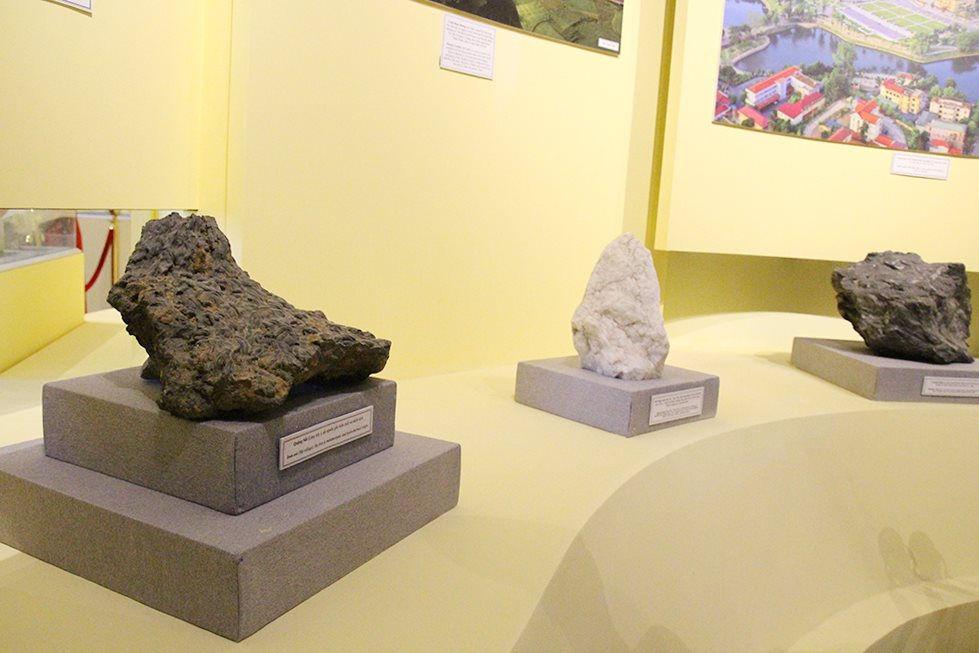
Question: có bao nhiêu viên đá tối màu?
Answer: có hai viên đá tối màu